Catherine Zeta-Jones

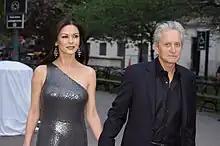
Zeta-Jones with her husband Michael Douglas in 2012

Zeta-Jones met American actor Michael Douglas, with whom she shares her birthday and who is twenty-five years her senior, at the Deauville American Film Festival in France in August 1998, after being introduced by Danny DeVito. They became engaged on 31 December 1999, and married at the Plaza Hotel in New York City on 18 November 2000 after Douglas's divorce was finalised. The high-profile ceremony, which cost an estimated £1.5 million, was labelled the "wedding of the year" by the BBC. They signed a £1 million deal with "OK!" magazine to release photographs of the event, and the rest of the press were not permitted to enter. In spite of this, journalists for "Hello!" magazine surreptitiously took pictures of the ceremony, and the couple successfully sued the publication for invasion of privacy. They have two children: son Dylan Michael (born August 2000) and daughter Carys Zeta (born April 2003). The family lived in Bermuda until 2009, and , live in rural New York state. They also have a coastal estate near Valldemossa, Mallorca.